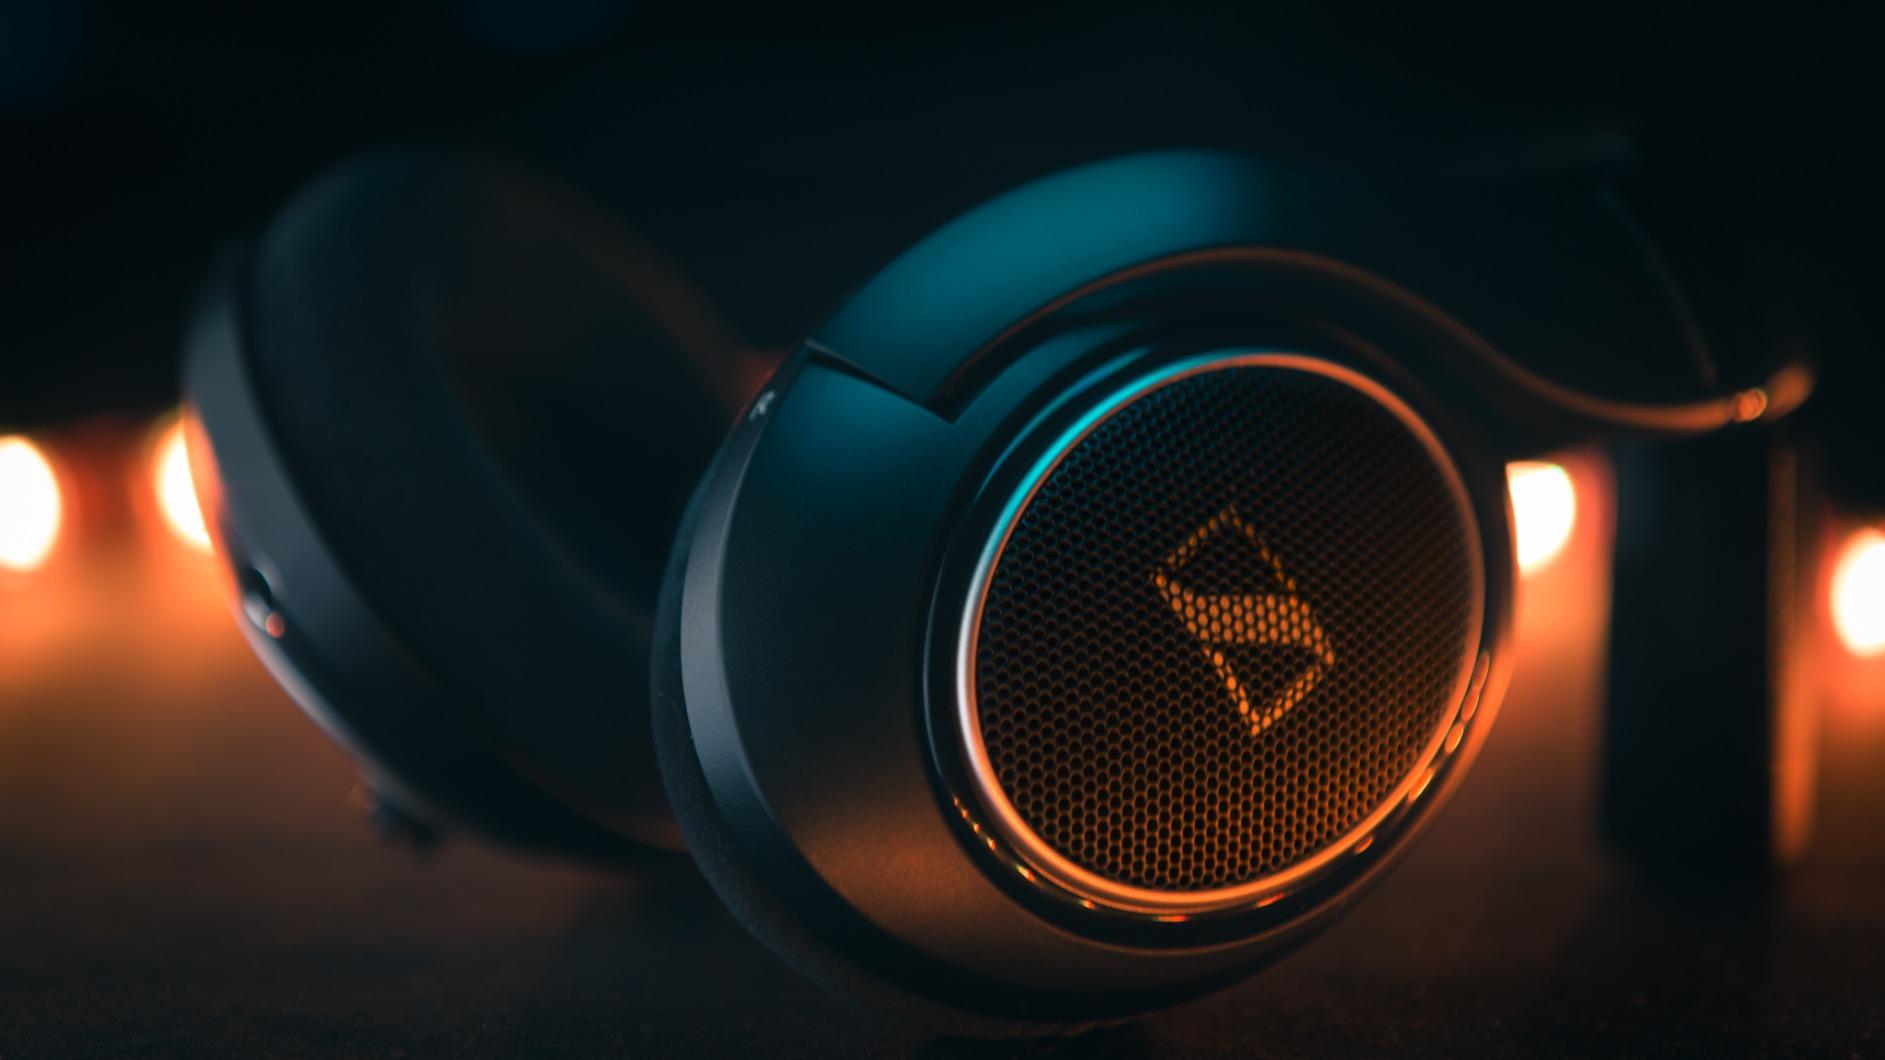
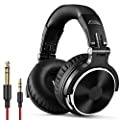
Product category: headphones
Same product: no